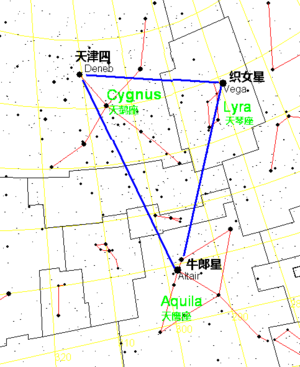
Le Triangle d'été中文: 夏季大三角